Østmarka

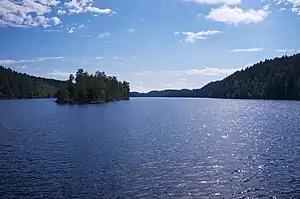
Nord-Elvåga

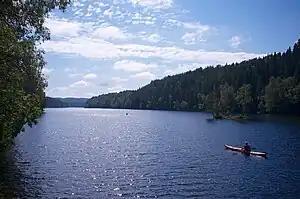
Nøklevann

During the period when small sawmills were being increasingly used throughout the forests of Oslomarka and the timber export became a substantial industry - from ca 1750 and well into the 19th century - this engendered a big need for transportation. In Østmarka alone there were over 2,000 drivers and 4-5000 horses occupied with moving planks between Øyeren and Kristiania (today Oslo). It was too long to drive from Enebakk via Øyeren and Strømsveien to get to Kristiania. This is why the Plank Road was built. The Plank Road starts at Eikeberg and Børter in Enebakk - it crosses the ice on Børtervann and moves up to Rausjø and turns up towards Vangen and Skjelbreia, further over Eriksvann, Søndre Skytten, Elvåga, across to Nøklevann, Rustadsaga, Østensjøvannet and down to the city. The Plank Road is today open and tagged as a ski track.